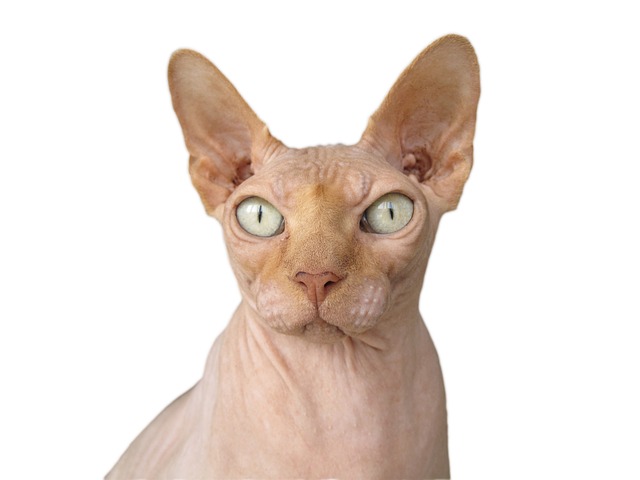
Label: gatto